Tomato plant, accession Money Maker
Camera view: bottom (45 deg); turntable rotation: 270 degrees
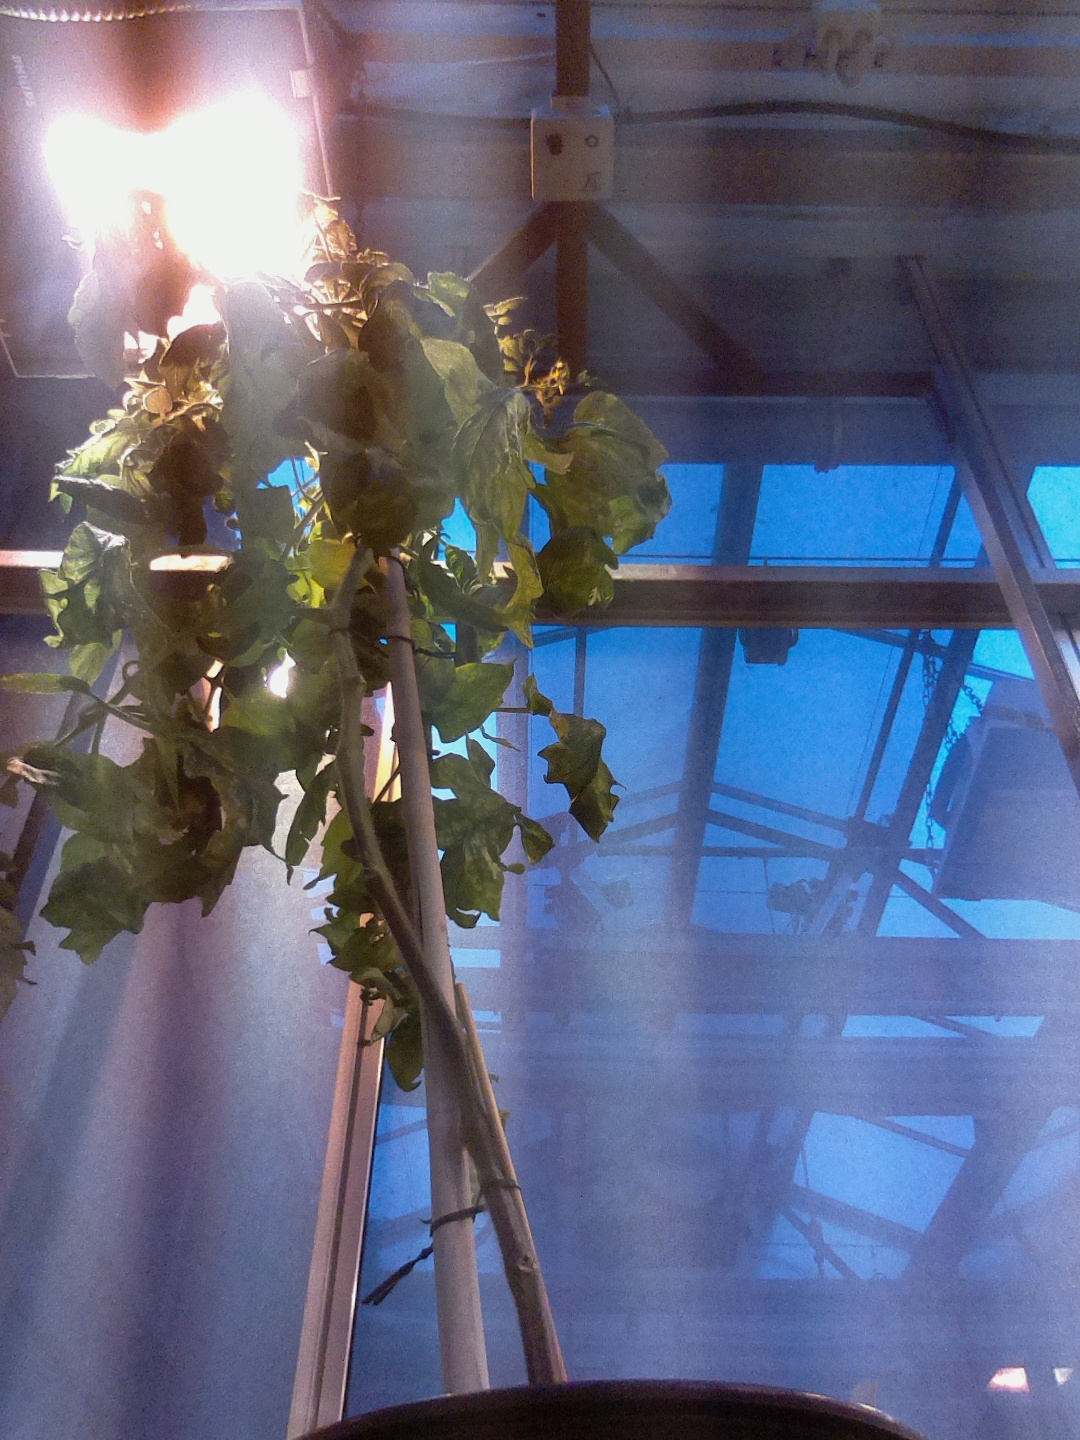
BBCH growth stage 74: 40%-50% of final fruit size